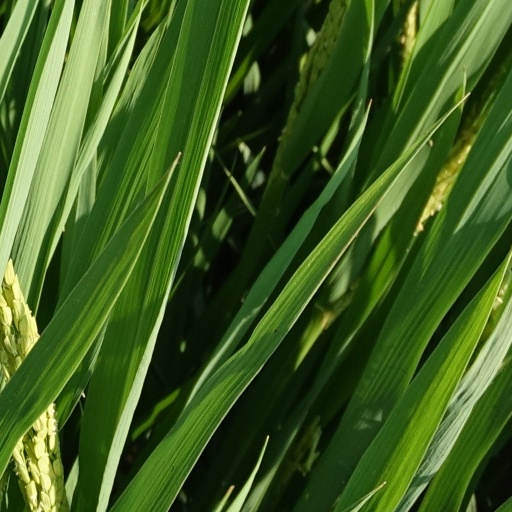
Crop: rice